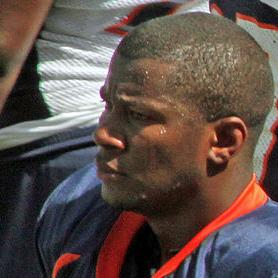
Age: 27